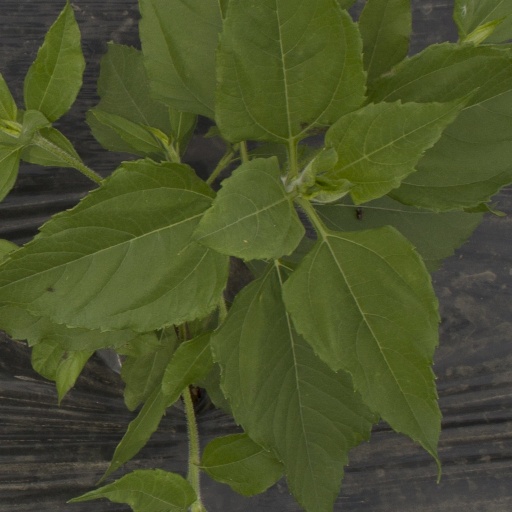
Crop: Jerusalem artichoke